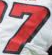
Number: 7